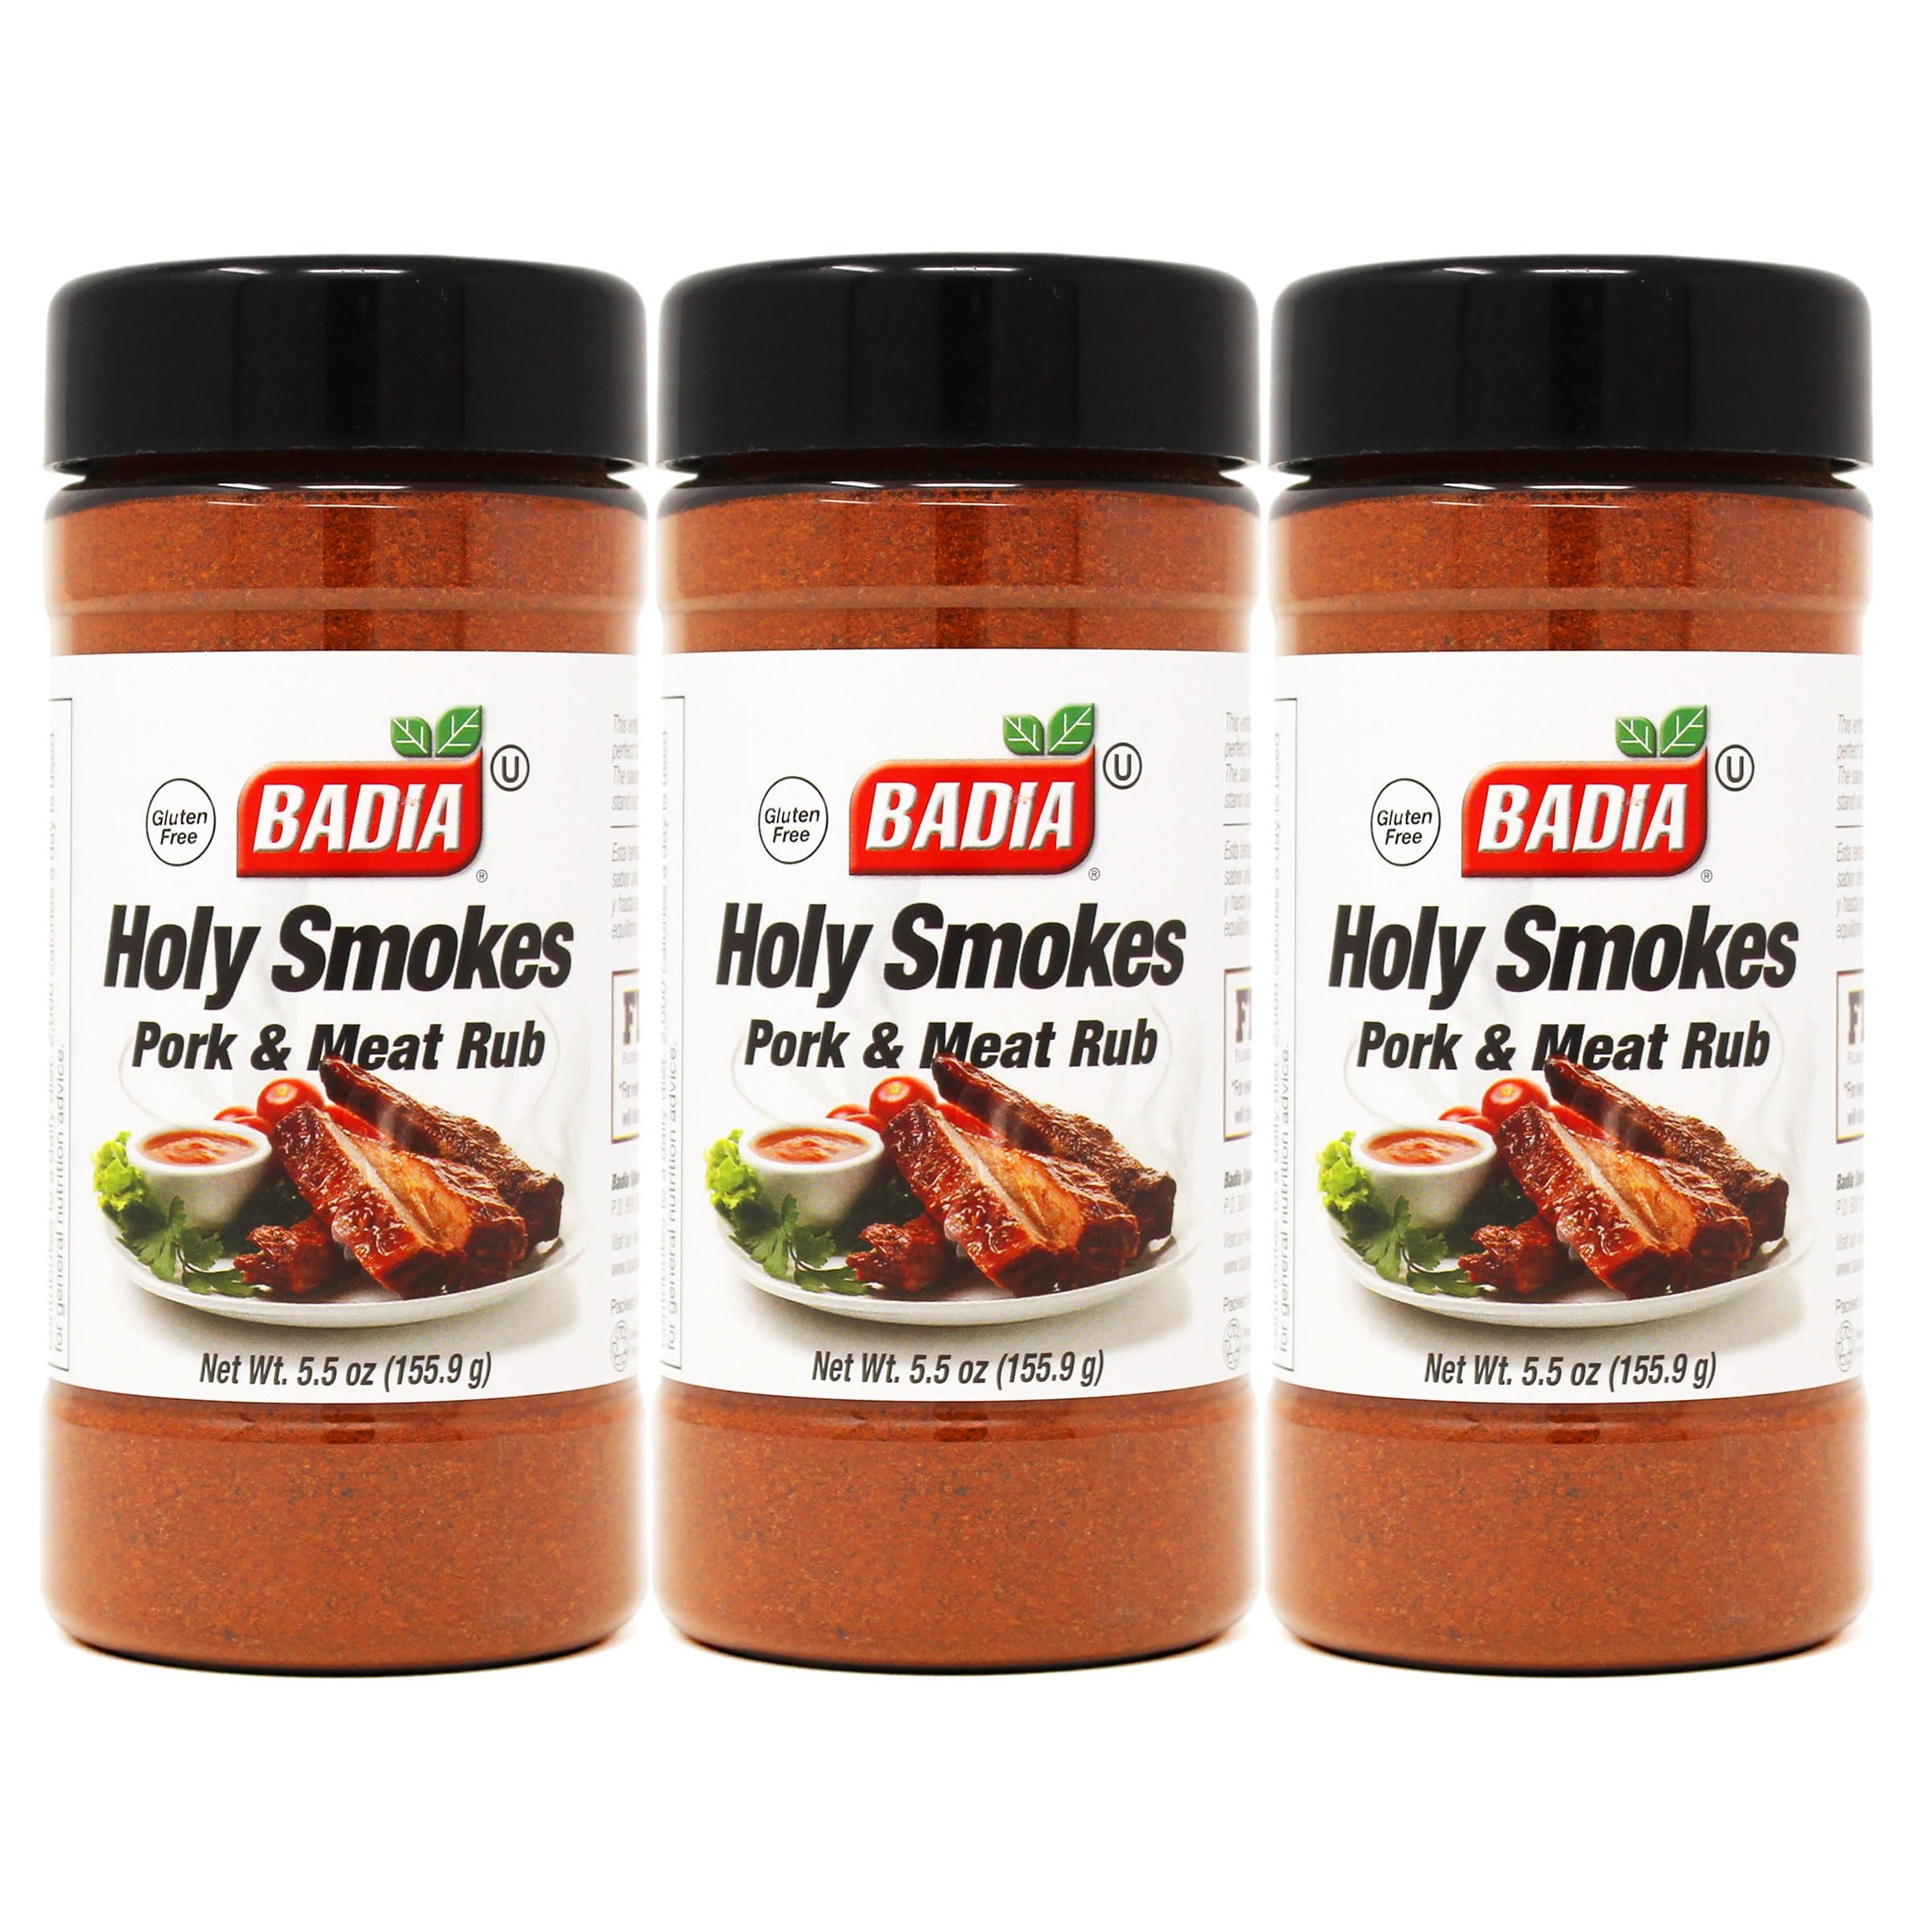
Item Name: Badia Holy Smokes Pork & Meat Rub, 5.5 oz - Palatize Pack of 3
Bullet Point 1: Enjoy this 5.5 oz Holy Smokes Pork & Meat Rub brought to you in a convenient Palatize pack of 3.
Bullet Point 2: Enhance the flavor of your dishes with the versatile Holy Smokes Pork & Meat Rub, perfect for pork, beef, chicken, and fish.
Bullet Point 3: Enjoy quality ingredients, including Salt, Paprika, Brown Sugar, Dehydrated Garlic, Chipotle Chili Pepper, Cocoa Powder, Spices, and Rice Concentrate.
Bullet Point 4: Elevate your culinary creations with the bold and distinctive flavor of Holy Smokes Pork & Meat Rub, a must-have for any kitchen.
Value: 16.5
Unit: Ounce

Price: 16.99